Olly Murs

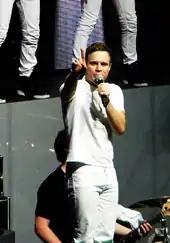
Olly Murs performing on "The X Factor" tour in 2010

In the final on 12 December, he repeated his audition song, "Superstition", following which Cowell said putting him in the final 12 was "the best risk I have ever taken in my life". Murs then sang with Robbie Williams on a duet of "Angels", in which Williams fluffed his lines as he walked on stage to join Murs and came in at the wrong time, singing the second line of the song, but was helped by Murs to find the right spot. There was then a repeat performance of his week 2 song "Fool in Love". Murs qualified for the final two and first sang a repeat performance of "Twist and Shout", following which Walsh commented, "You're a born, born showman and no matter what happens tonight you're going to have a great career in music."